Beaver Falls Cutlery Company

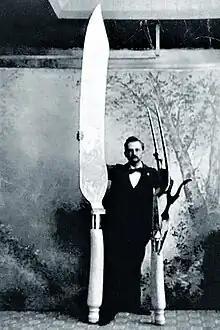
"Largest knife and fork in the world" in 1876

As a competitive response in 1876, Beaver Falls Cutlery Company made the "largest knife and fork in the world" of its time, at the cost of $1,500. It was designed as a table carving knife and fork. The knife measured nine feet seven inches, the blade being ten inches wide. At eight times the size of a normal knife and fork, it was larger than the Sheffield carvers. The knife handle was created from an elephant tusk, carved with flowers and vines. The Chinese employees and the regular workmen made this with steel forged at Beaver Falls, and it was exhibited at the Centennial Exhibition of Philadelphia in 1876. The etched design on the front of the BFCC carving knife blade included a silver-plated shark, a portrait of William Penn, the company name, the Pennsylvania coat of arms in complex detail and a portrait of Governor John F. Hartranft. On the reverse of the blade was scrollwork, and a picture of a mother with children. The carving fork had a patent spring guard which was etched with vines and clusters of grapes. The etching was by T.C. Moore, and the carving of the ivory handles was by Edwin Clayton.